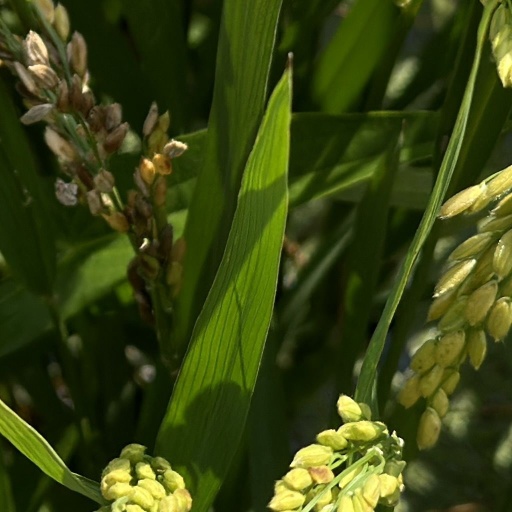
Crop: rice